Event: Nepal Earthquake
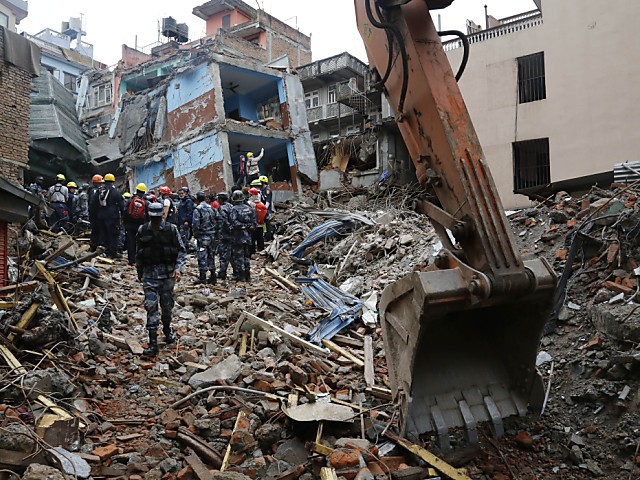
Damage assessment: damage